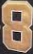
Number: 8